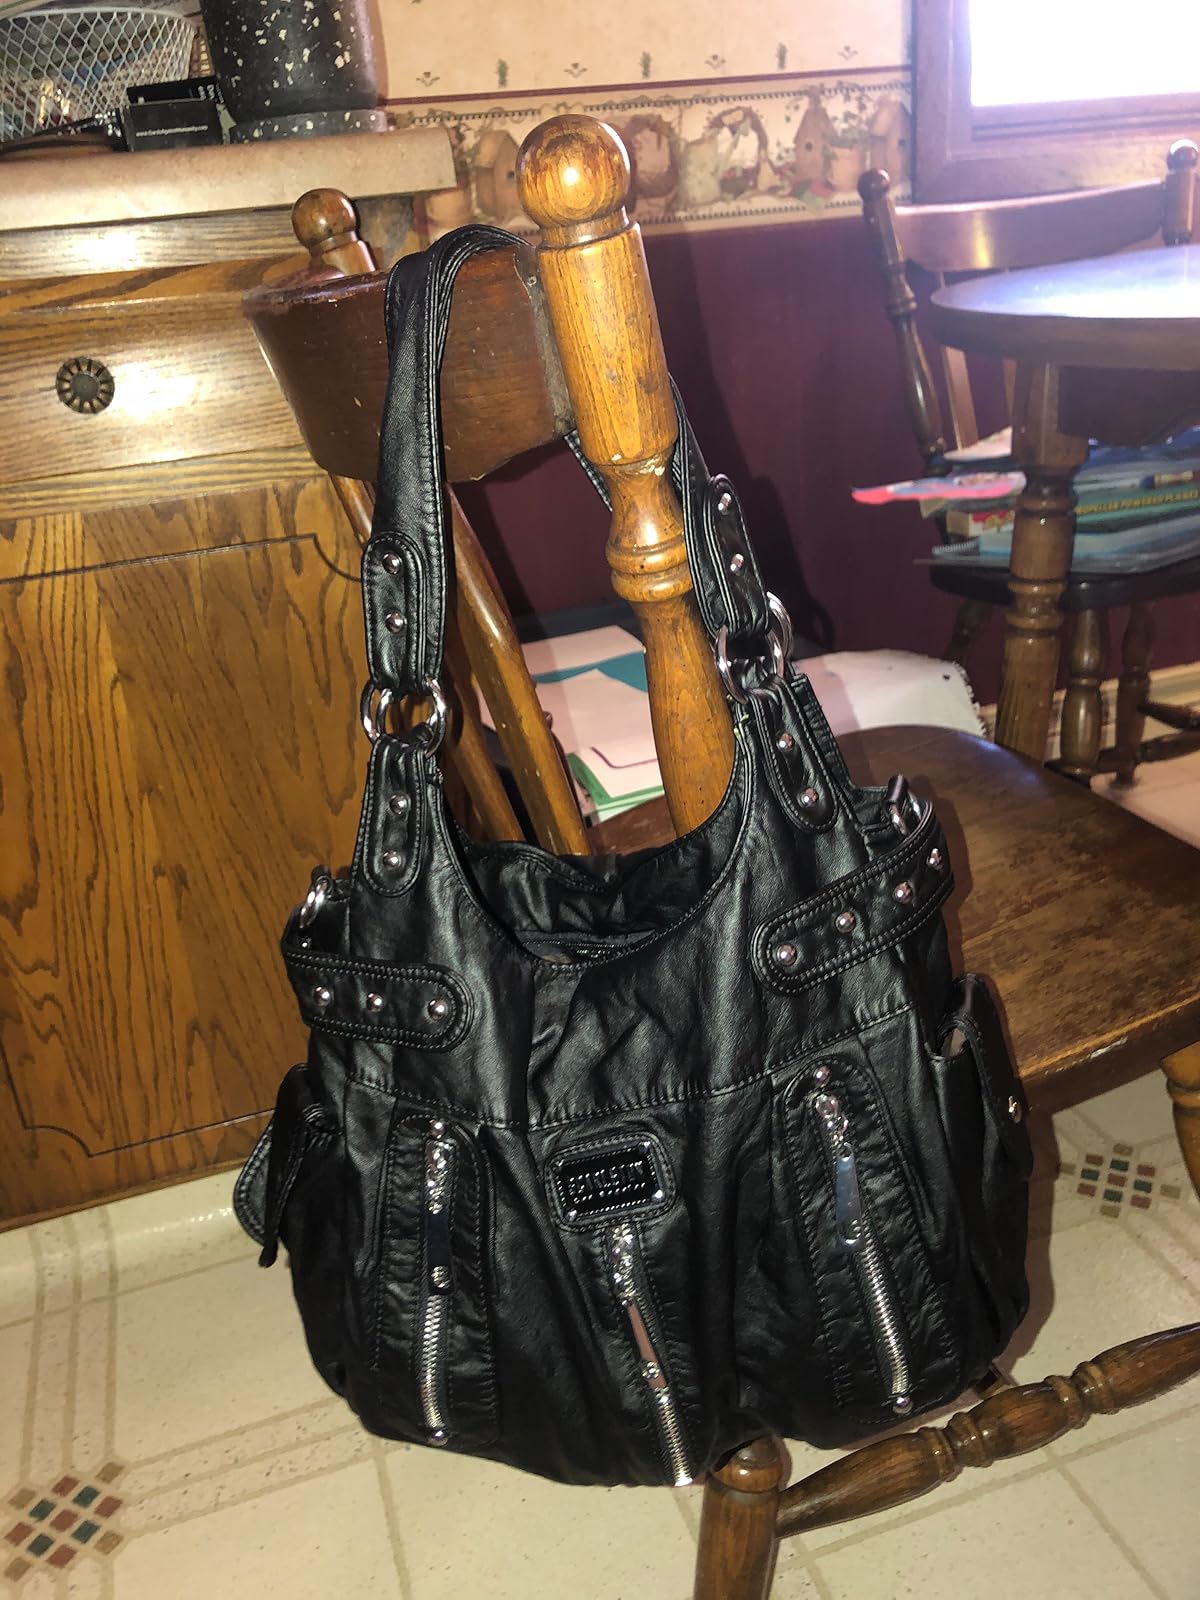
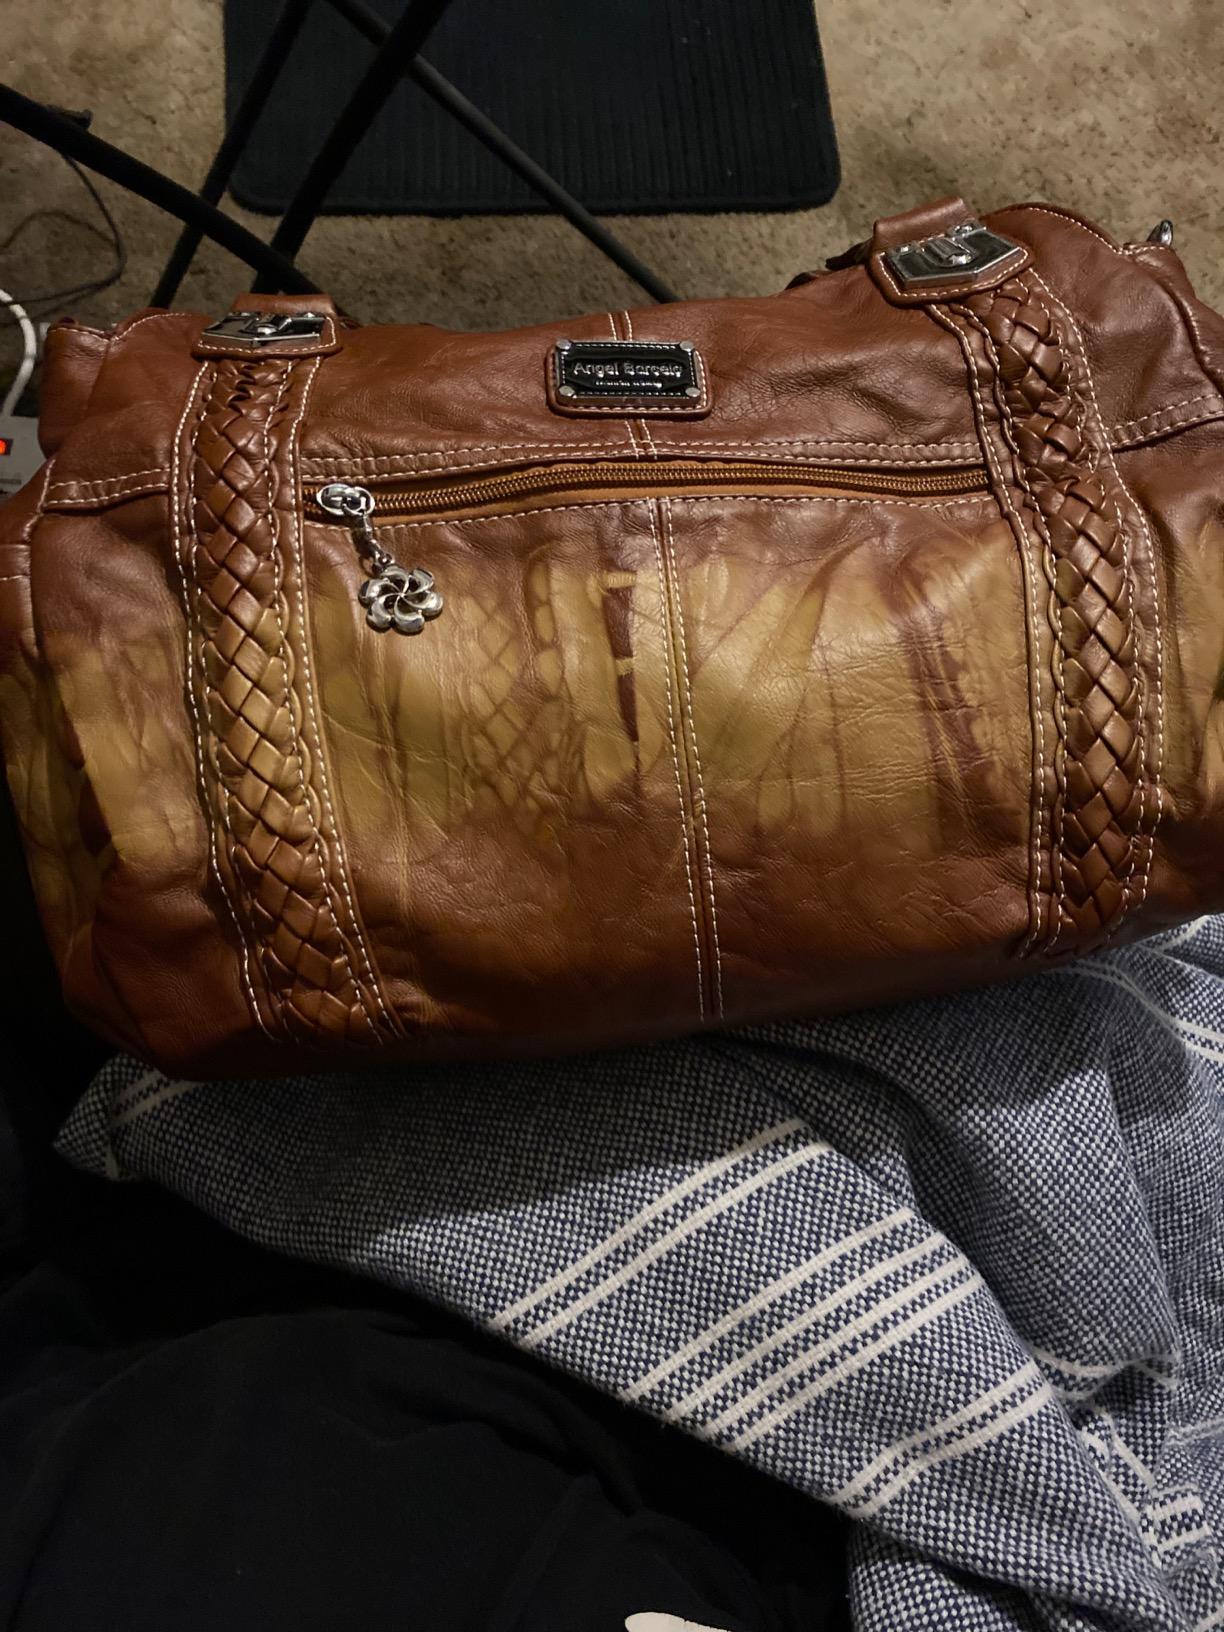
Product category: accessories_handbag
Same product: no